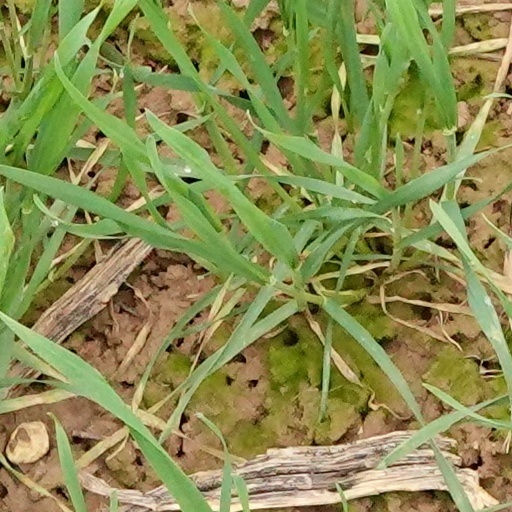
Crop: wheat